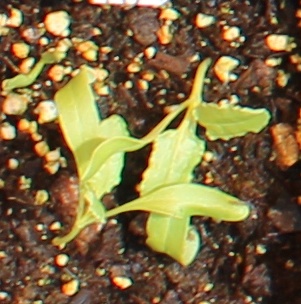
Label: Sugar beet